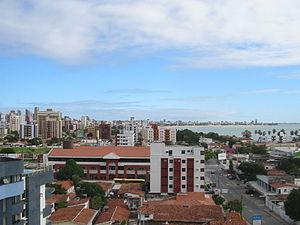
Ce tableau donne le classement des grandes villes brésiliennes selon la population de chaque municipalité.